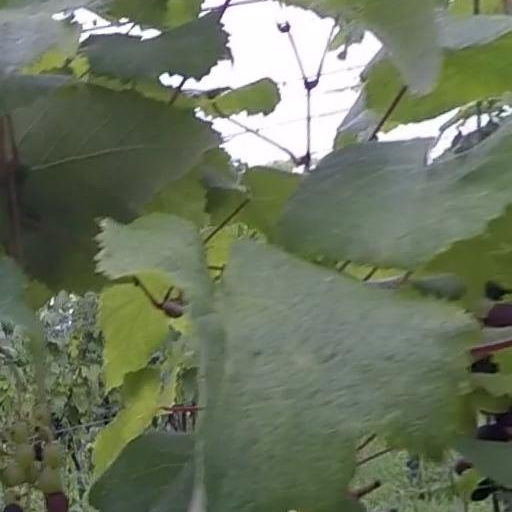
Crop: grape